Higher education in Canada

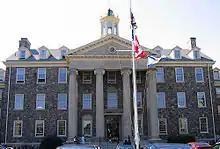
The University of King's College is the oldest university in Nova Scotia.

The higher education system in New Brunswick includes the governing Ministry of Postsecondary Education Training and Labour, related agencies, boards, or commissions, public or private chartered universities, universities recognized under the degree granting act, public colleges, and other institutions such as private career colleges. Higher education has a rich history in New Brunswick, including the first English-speaking University in Canada, University of New Brunswick, and the first university in the British Empire to have awarded a baccalaureate to a woman (Grace Annie Lockhart, B.Sc., 1875), Mount Allison University. English speaking New Brunswickers in Canada's only bilingual province are falling behind according to Statistics Canada.